The Death of Marat

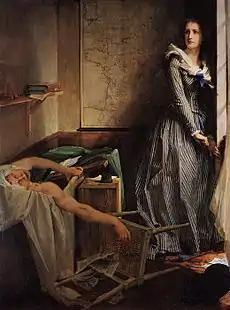
"Charlotte Corday" by Paul Jacques Aimé Baudry, painted 1860.

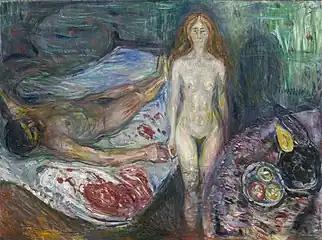
One of two versions of "Death of Marat" made by Edvard Munch in 1907

Several copies of the painting were made by David's pupils in 1793–1794, when the image was a popular symbol of martyrdom amid the Reign of Terror. From 1795 to David's death, the painting languished in obscurity. During David's exile in Belgium, it was hidden, somewhere in France, by Antoine Gros, David's most famous pupil.